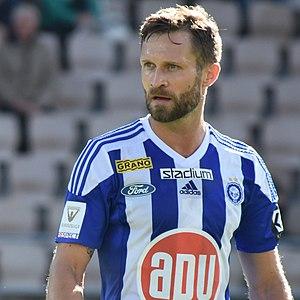
Hannu Patronen est un footballeur finlandais né le 23 mai 1984 à Järvenpää. Il joue actuellement au HIFK Helsinki comme défenseur.